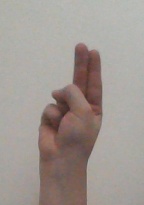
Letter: taa